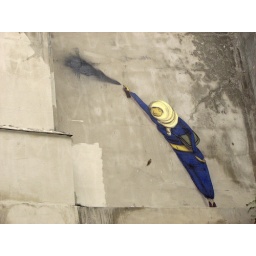
Sao Paulo - street art, Os Gemeos under a bridge